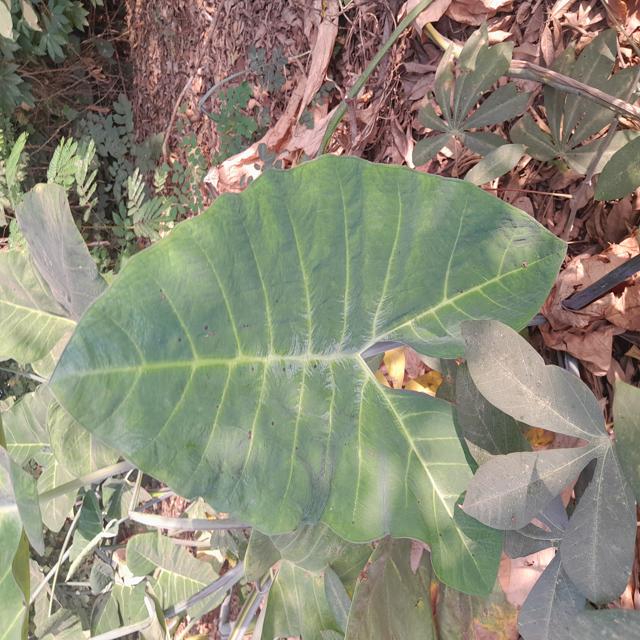
Label: Healthy